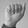
ASL letter: A